Photography in Denmark

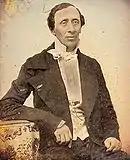
Frederik Ferdinand Petersen: Daguerreotype of Hans Christian Andersen (1847)

Christian Tuxen Falbe, a Danish marine officer, was in Paris in January 1839 on behalf of Crown Prince Frederik when Louis Daguerre revealed the art of daguerreotyping. Falbe informed the Crown Prince of a visit to Daguerre where he had seen some of the very earliest daguerreotypes, explaining how impressed he had been by the new process and how important he thought it would be for art and science in Denmark. Shortly afterwards, he returned to Copenhagen with a camera and a couple of his own daguerreotypes for the Crown Prince who, believing them to be of scientific importance, deposited them with Hans Christian Ørsted, one of Denmark's most prominent scientists. As a result of Ørsted's own interest in photography, the new art took on rapidly: the daguerreotypist Mads Alstrup (1809–76) opened Copenhagen's first photographic studio in 1842; and by 1850 there were over a hundred studios in Copenhagen and many more in the provinces.